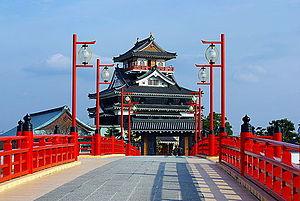
Kiyosu est une ville située dans la préfecture d'Aichi, sur l'île de Honshū, au Japon.
Le château de Kiyosu sert de base d'opérations à Oda Nobunaga durant la seconde moitié de l'époque Sengoku du Japon féodal. Il se trouve dans la ville de Kiyosu au Japon.